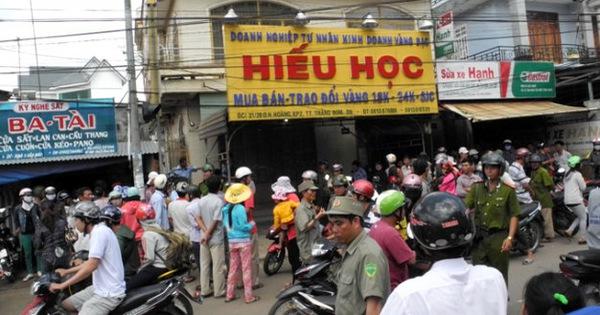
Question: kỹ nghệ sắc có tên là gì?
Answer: ba tài